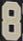
Number: 8